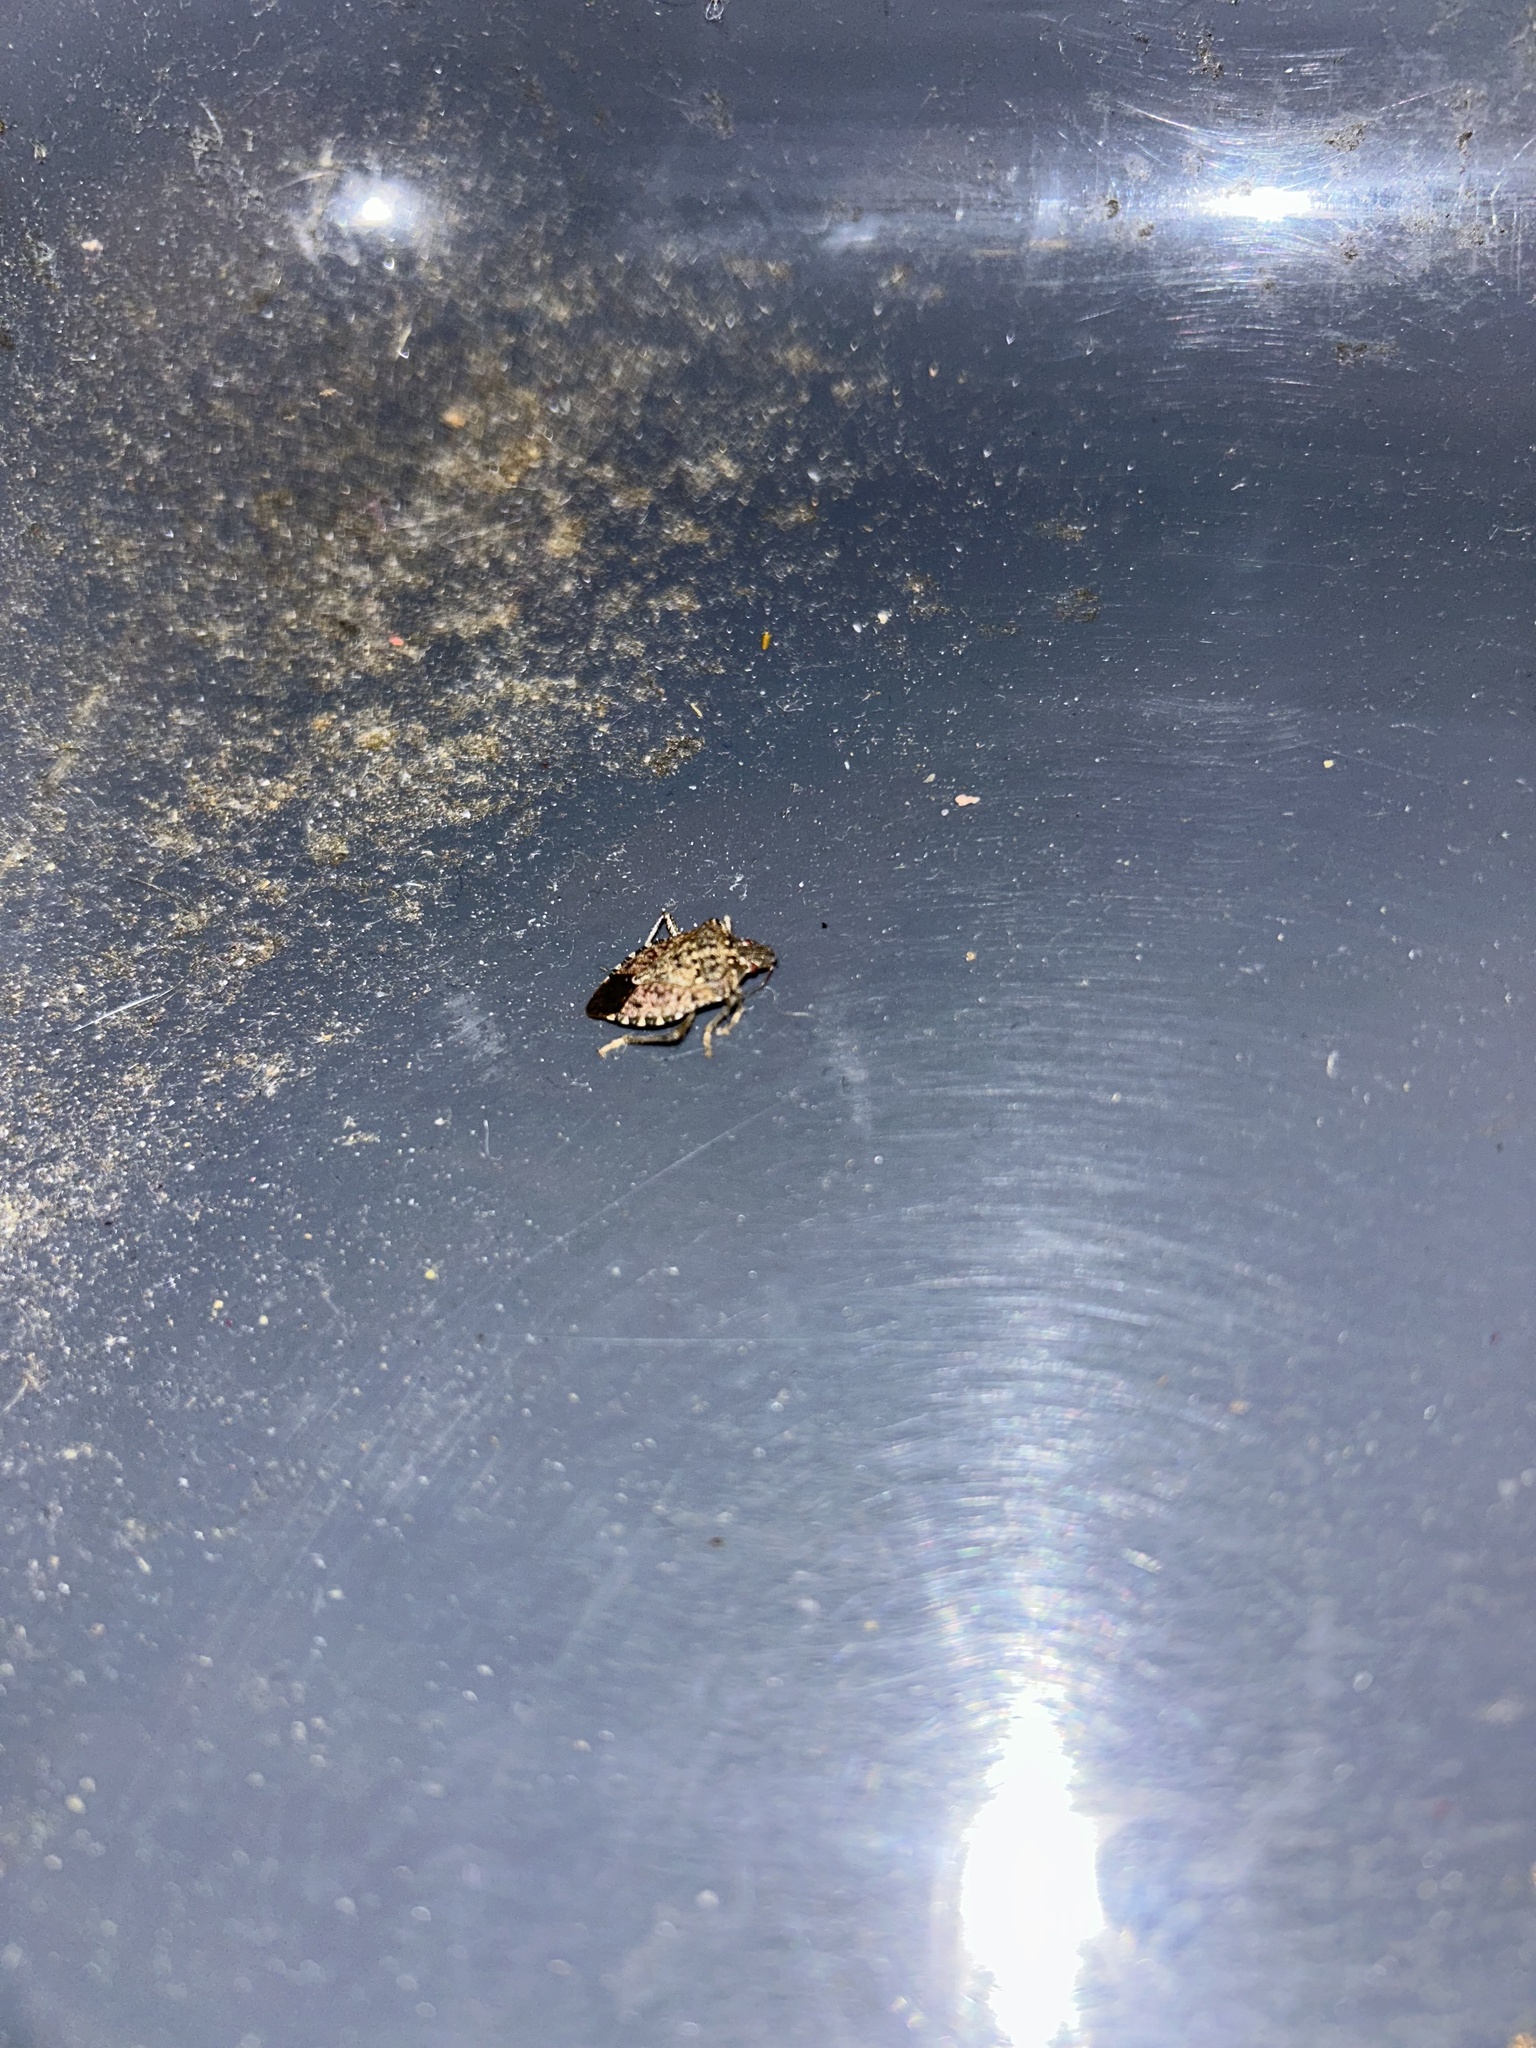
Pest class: stink_bug